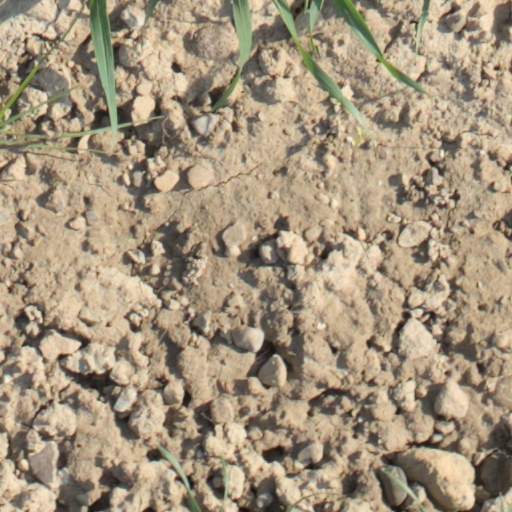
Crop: wheat